Molly Lamont

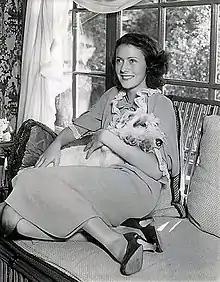
Lamont in 1935

Molly Lamont (22 May 1910 – 7 July 2001) was a South African-British film actress.